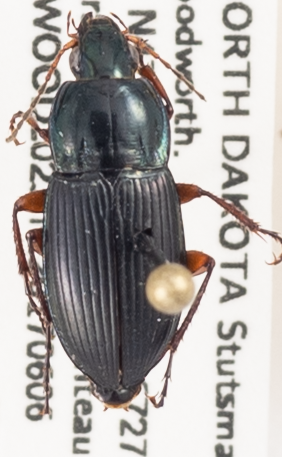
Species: Poecilus lucublandus
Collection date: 2017-06-06
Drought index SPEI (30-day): -1.706
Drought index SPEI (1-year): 0.114
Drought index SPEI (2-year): -0.198